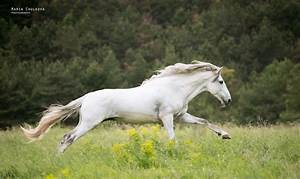
Label: cavallo